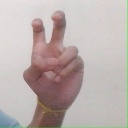
अक्षर: ई